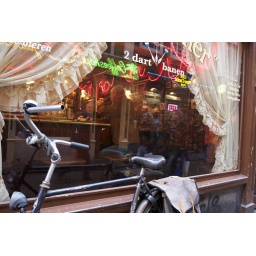
I really like this image, the reflected people on the street and the men in the bar drinking, the bike.